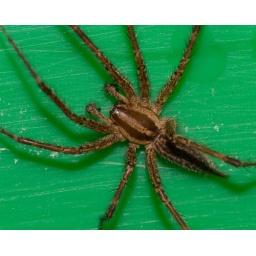
He was walking around on the wall of the tub. I got him out after getting his picture.